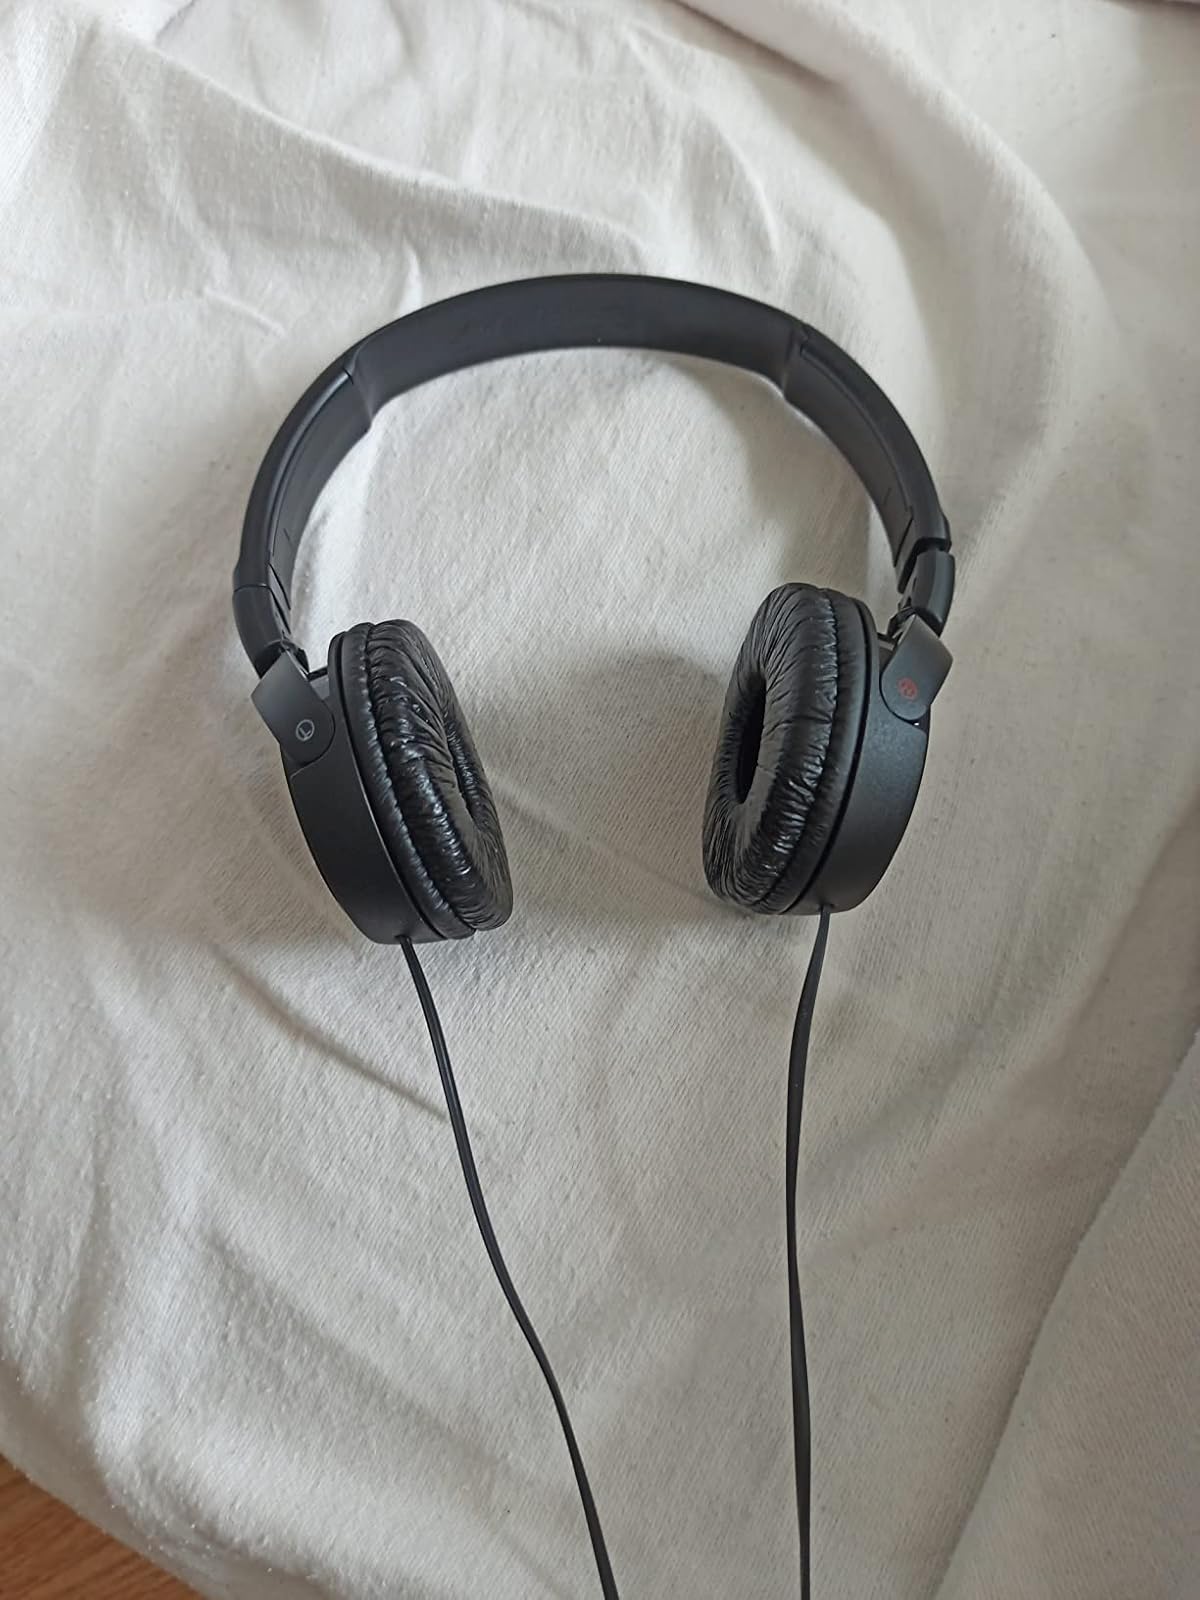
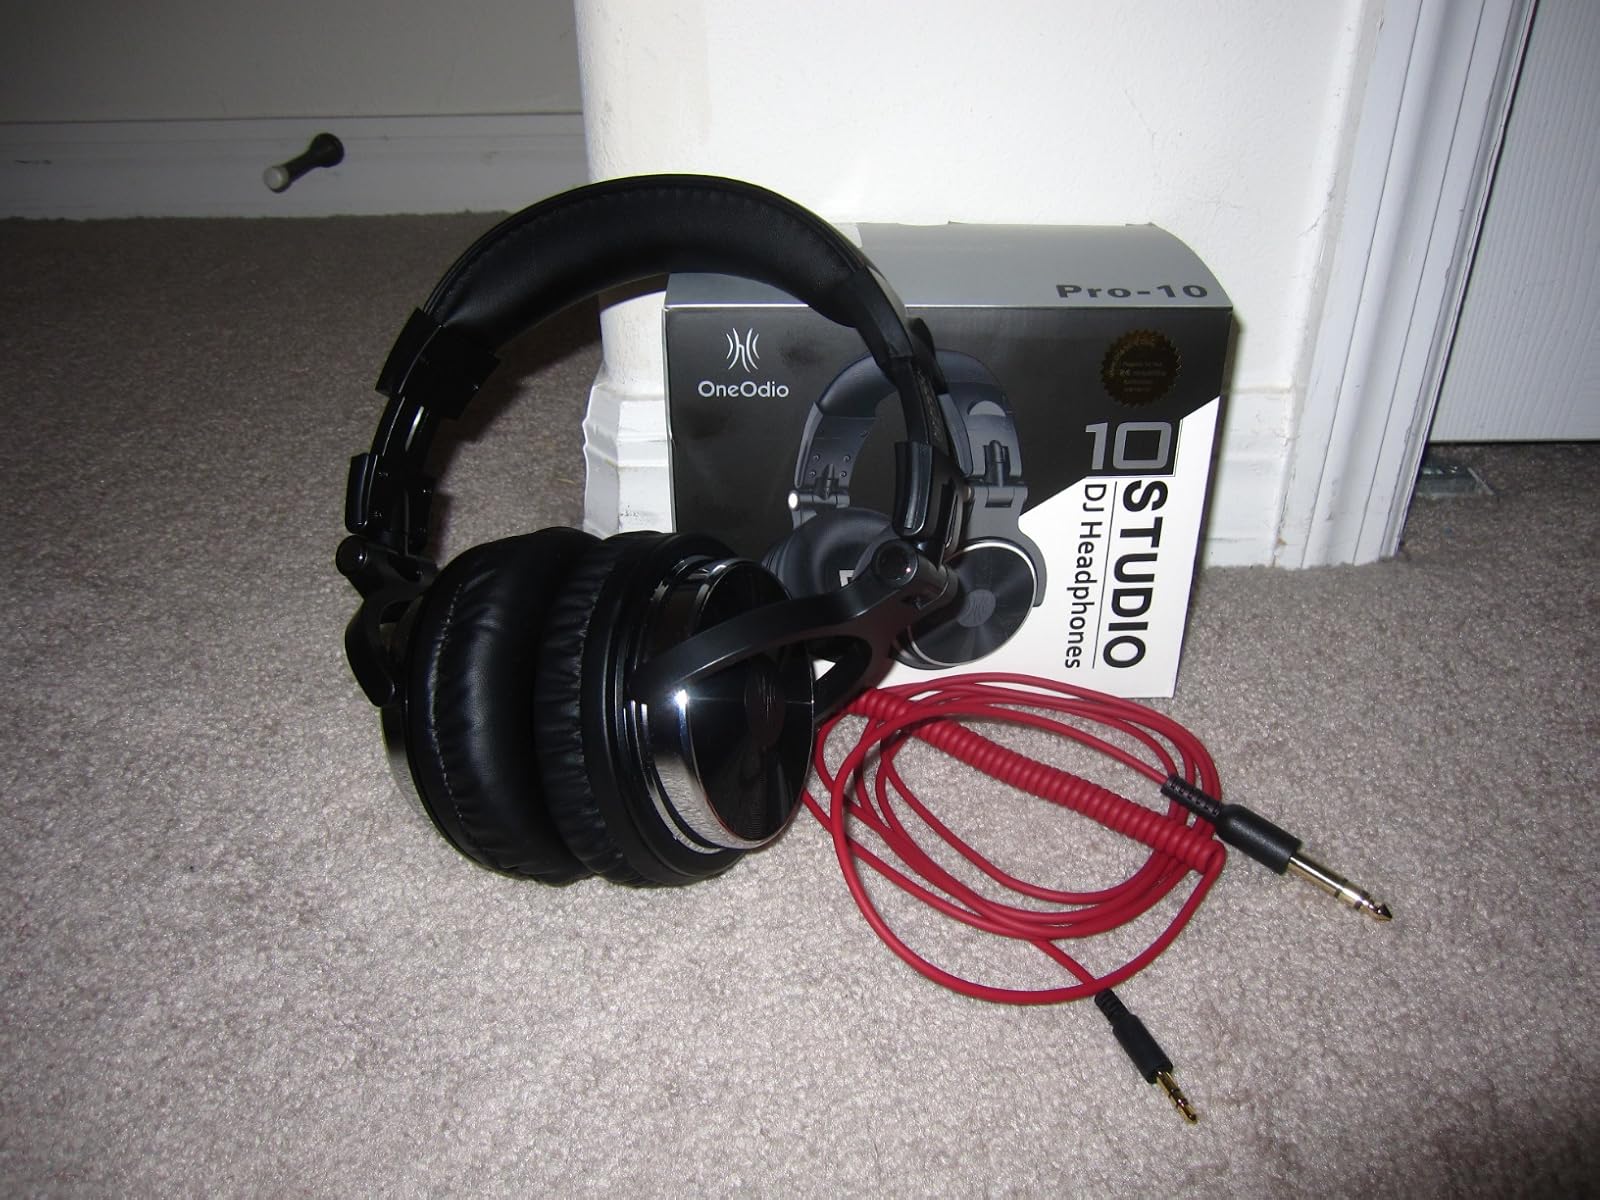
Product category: headphones
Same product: no